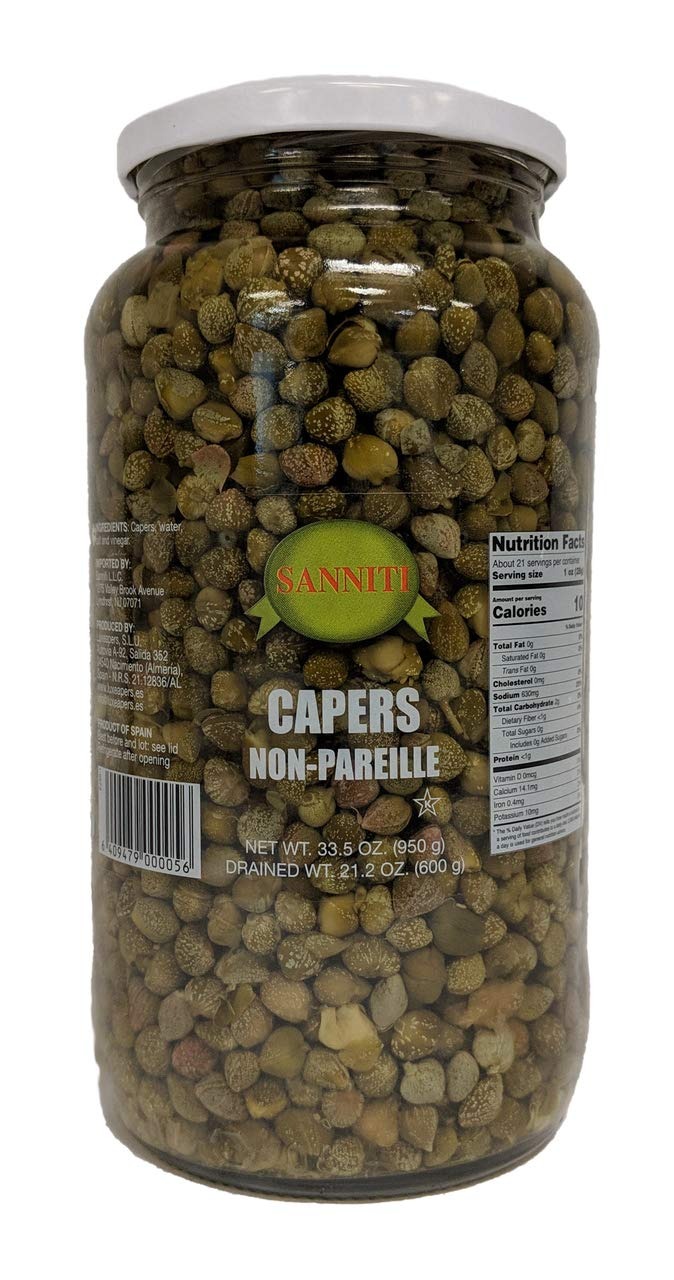
Item Name: Sanniti Spanish Non Pareil Capers in Vinegar and Salt Brine - 33.5 oz
Bullet Point 1: How to Use Sanniti Spanish Capers: Spanish Capers are as visually appealing as they are tasty. Adding Spanish Capers as a garnish to any Mediterranean dish will instantly make it look more pleasing. But it's not just a garnish! Spanish Capers are wonderful with meat, pasta, and seafood. Capers are most commonly used in Chicken Piccata, Fish Piccata, and other seafood pasta dishes. Sanniti Capers also make for elegant hors d'oeuvres, i.e. with crostini and salmon and cream cheese spread.
Bullet Point 2: With a taste reminiscent of olives, capers in vinegar and salt are used all throughout the Mediterranean to add flavor to Mediterranean recipes.
Bullet Point 3: Net Weight: 33.5 oz ounces per jar
Bullet Point 4: Drained Weight: 21.2 ounces per jar
Bullet Point 5: Product of Spain
Product Description: Many dishes can be made using the capers. Charred Broccolini With Garlic-Caper Sauce. Vitello Tannato Burger. Chicken Piccata. Eggplant Caponata. Pasta Olive e caperi And Many more. Ingredients: Capers, water, salt and vinegar.
Value: 32.0
Unit: Ounce

Price: 14.39